DD tank

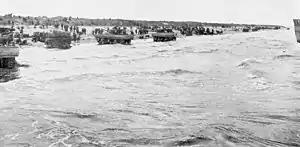
DD tanks on Utah beach

The DD Sherman was used to equip eight tank battalions of American, British, and Canadian forces for the D-Day landings. They were carried in Tank Landing Craft, also known as Landing Craft, Tank (LCT). These could normally carry nine Shermans, but could fit fewer of the bulkier DDs. British and Canadian LCTs carried five tanks, the Americans carried four as their LCTs were shorter at about .